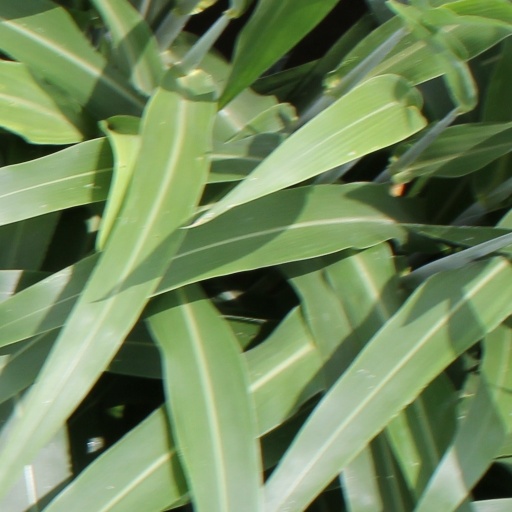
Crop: sorghum